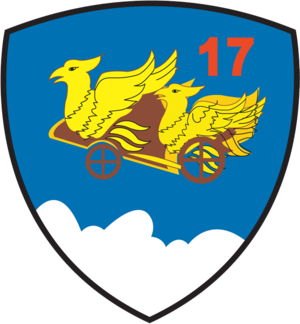
La Tentara Nasional Indonesia Angkatan Udara est la force aérienne de la République d'Indonésie.